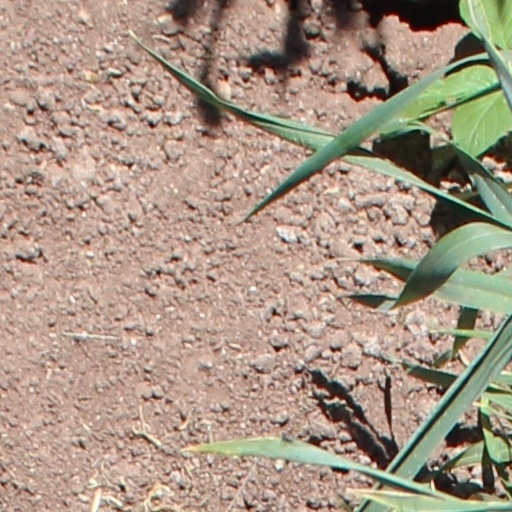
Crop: wheat